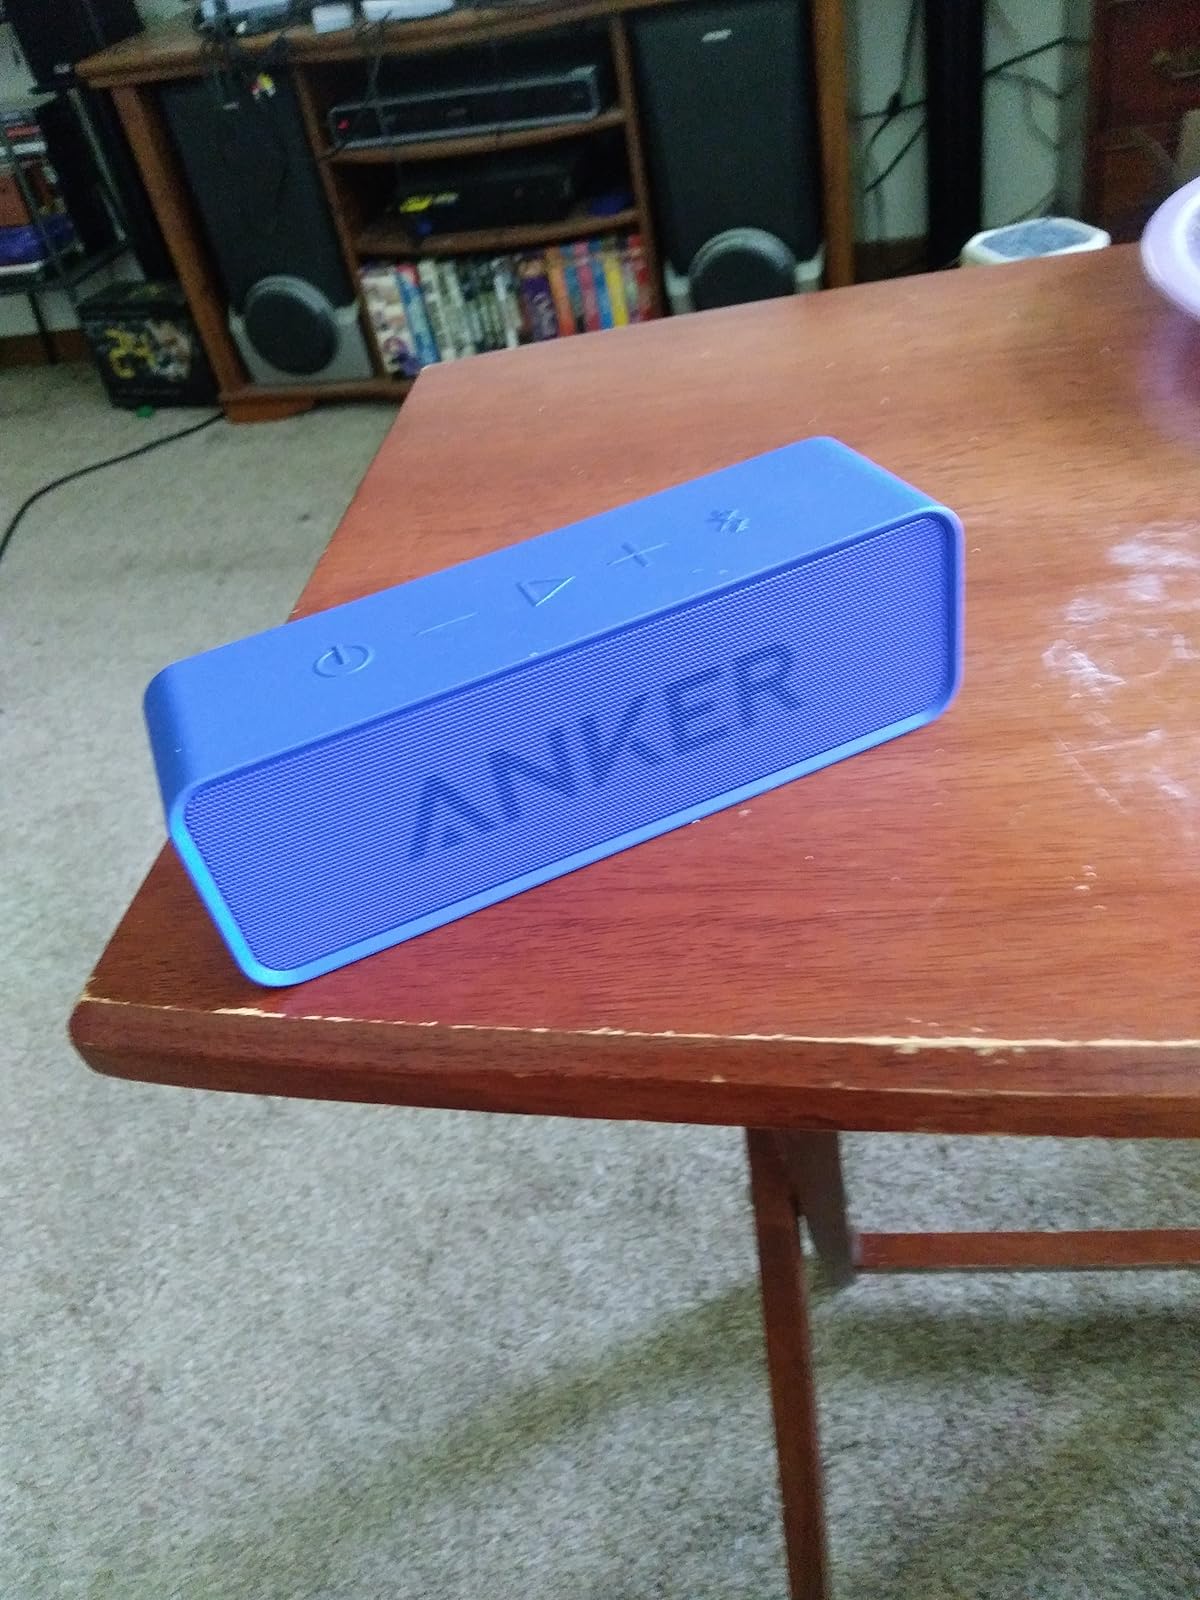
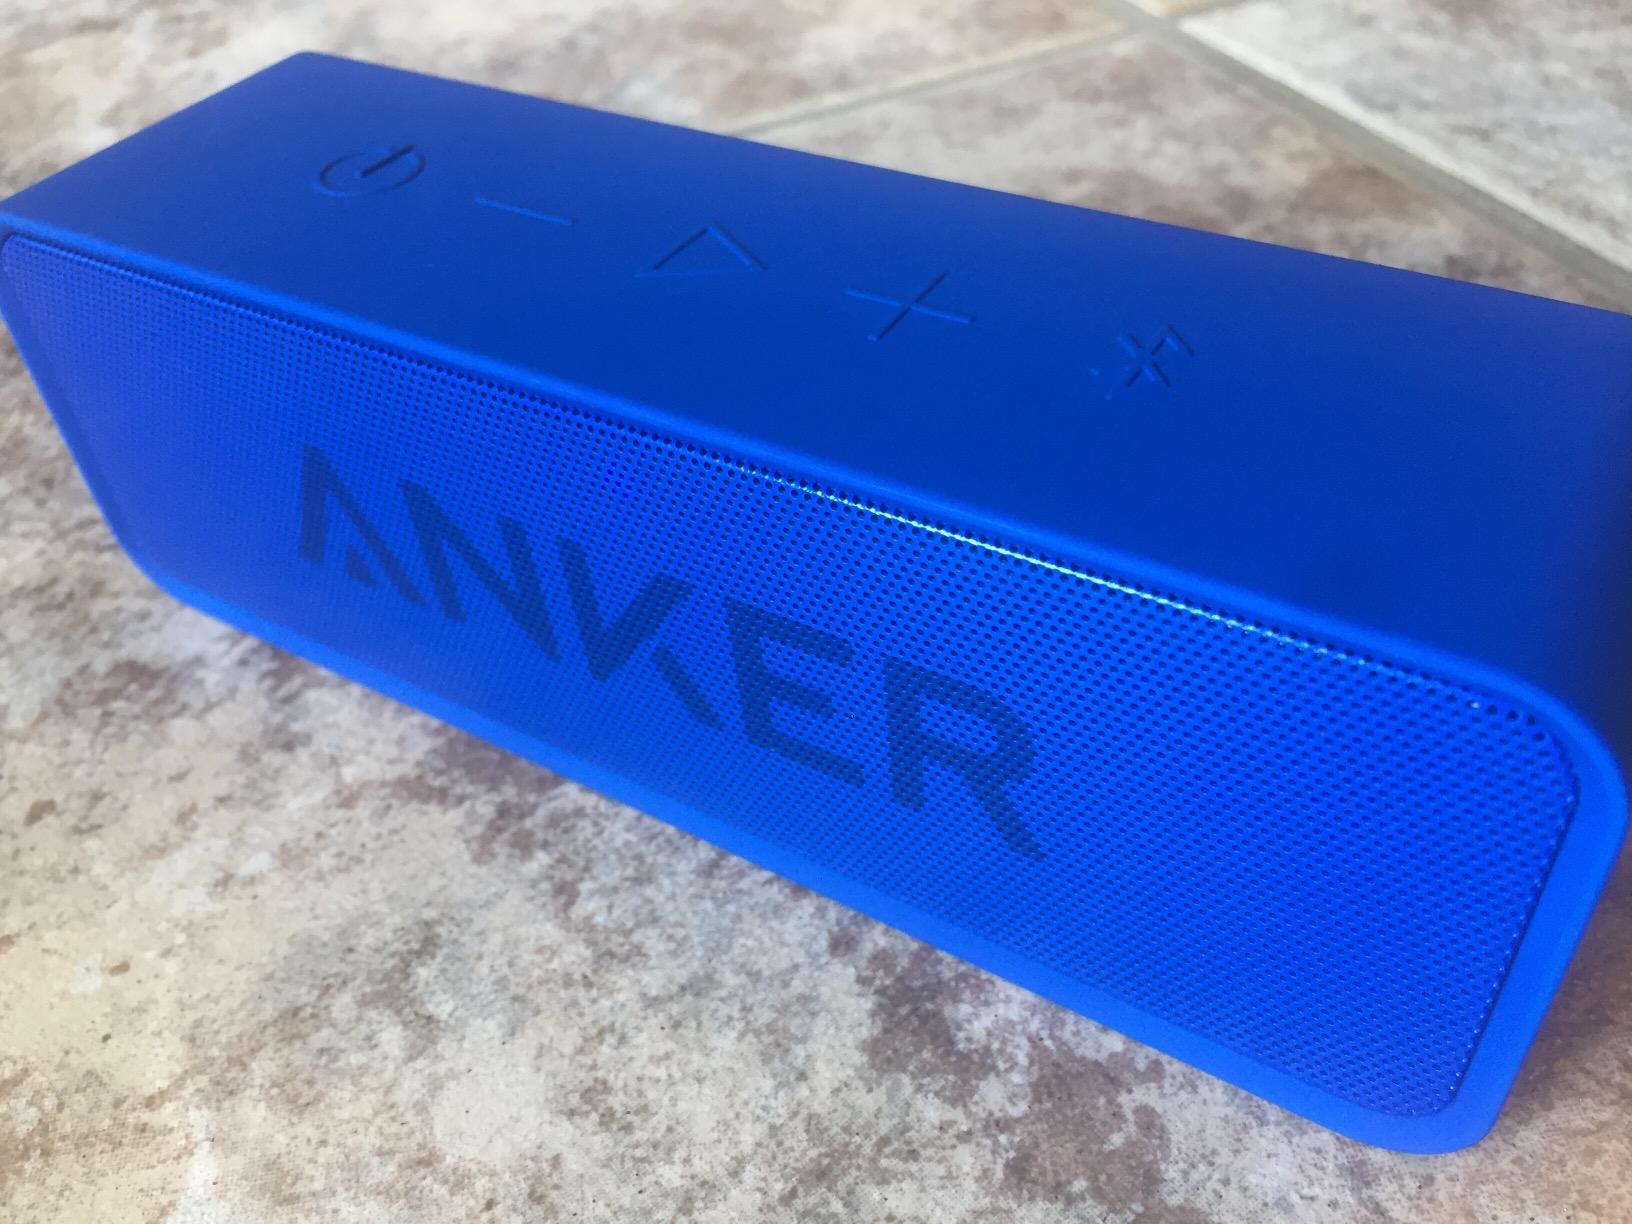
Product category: speaker
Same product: yes